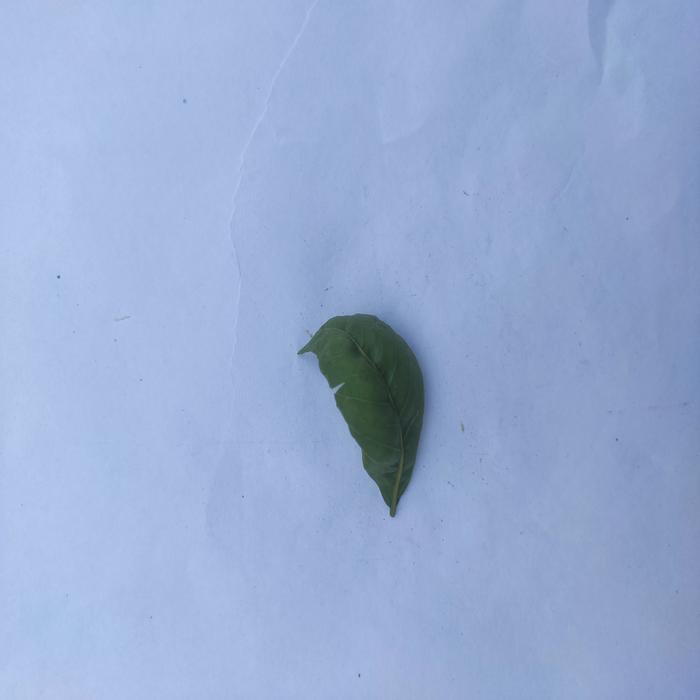
Crop: Aegle Marmelos
Leaf condition: Leaf_Curl